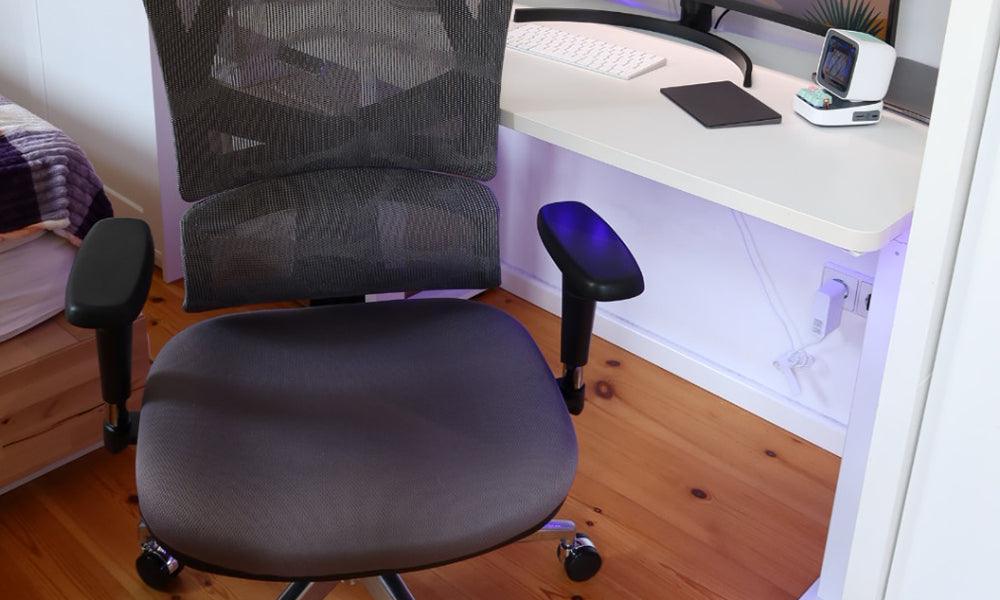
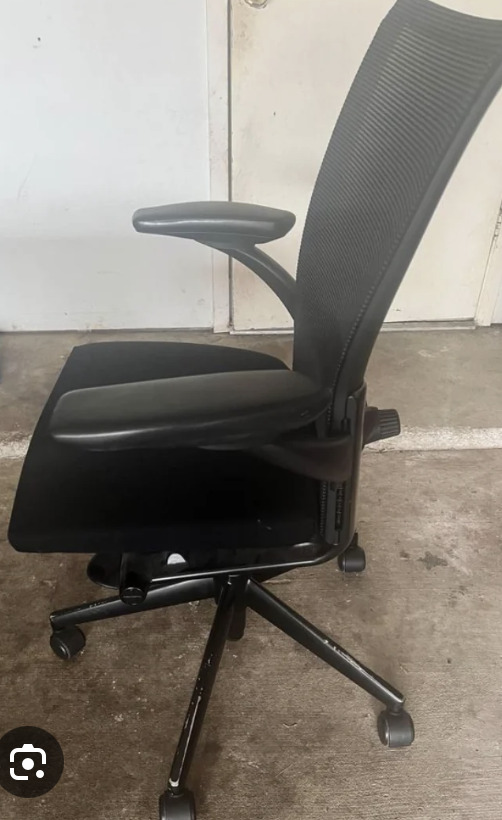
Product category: items_chair
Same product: no